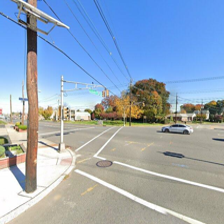
Label: streetView